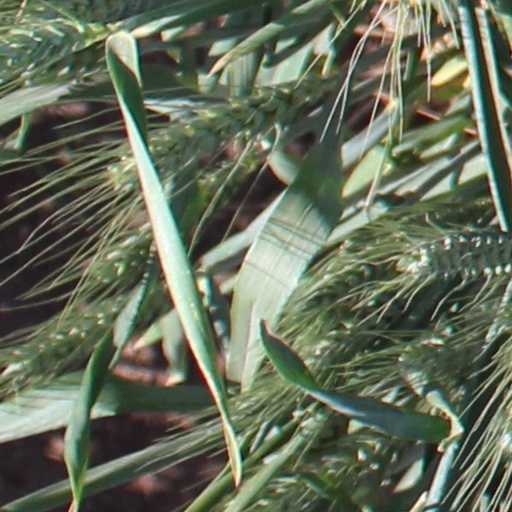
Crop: wheat